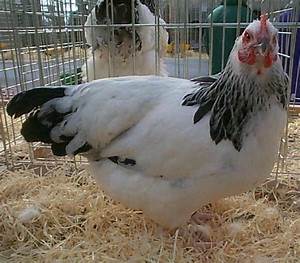
Label: gallina